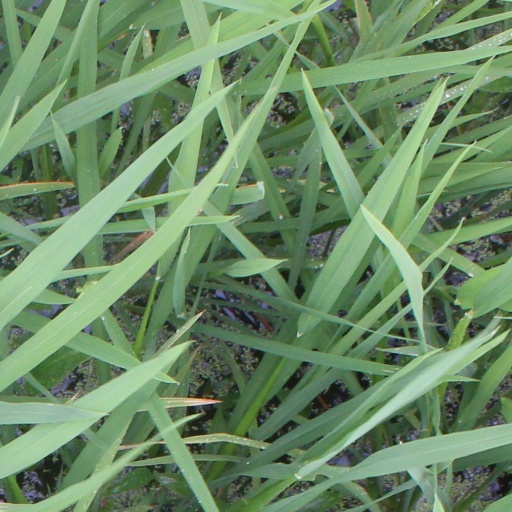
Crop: rice